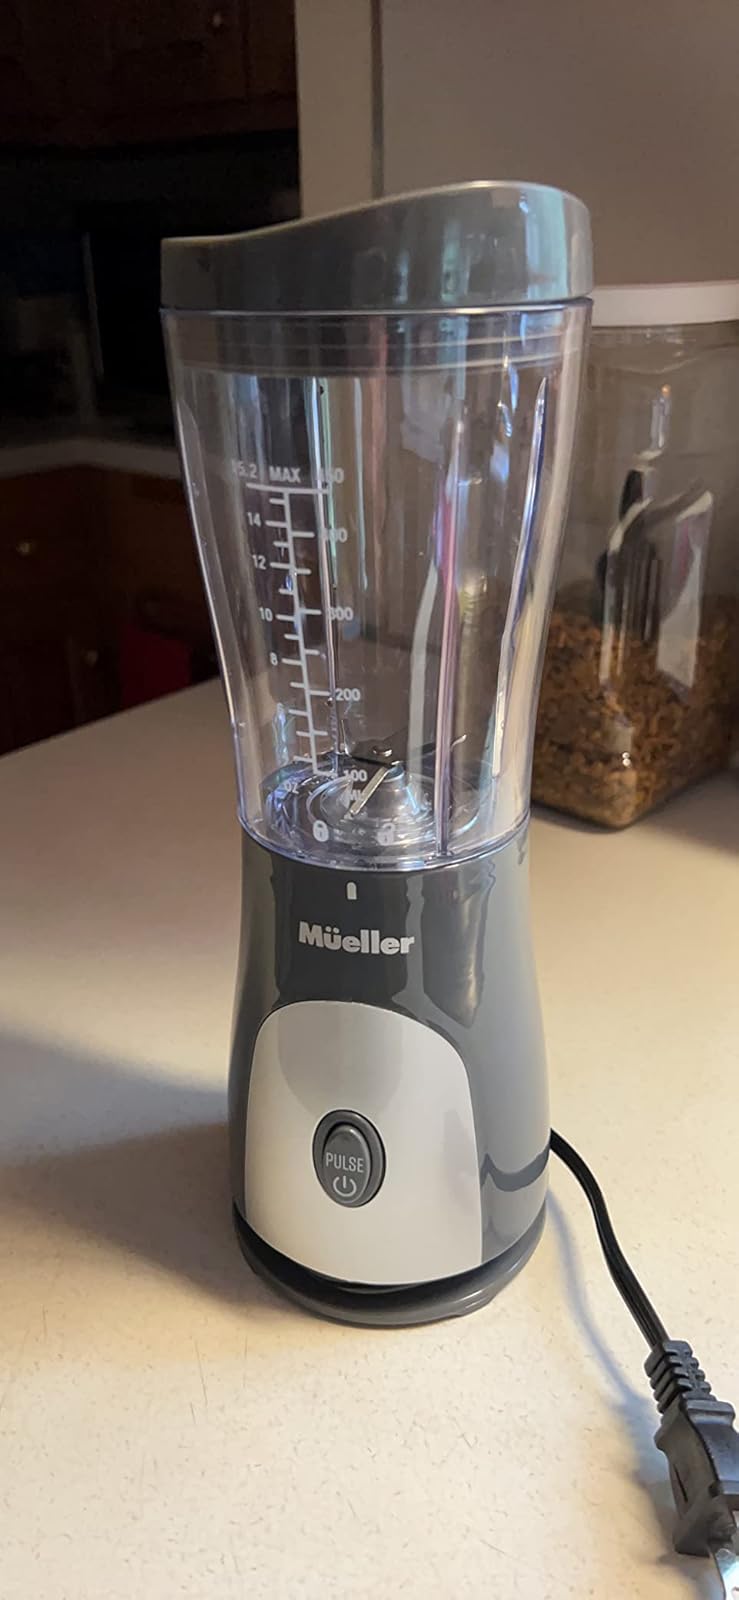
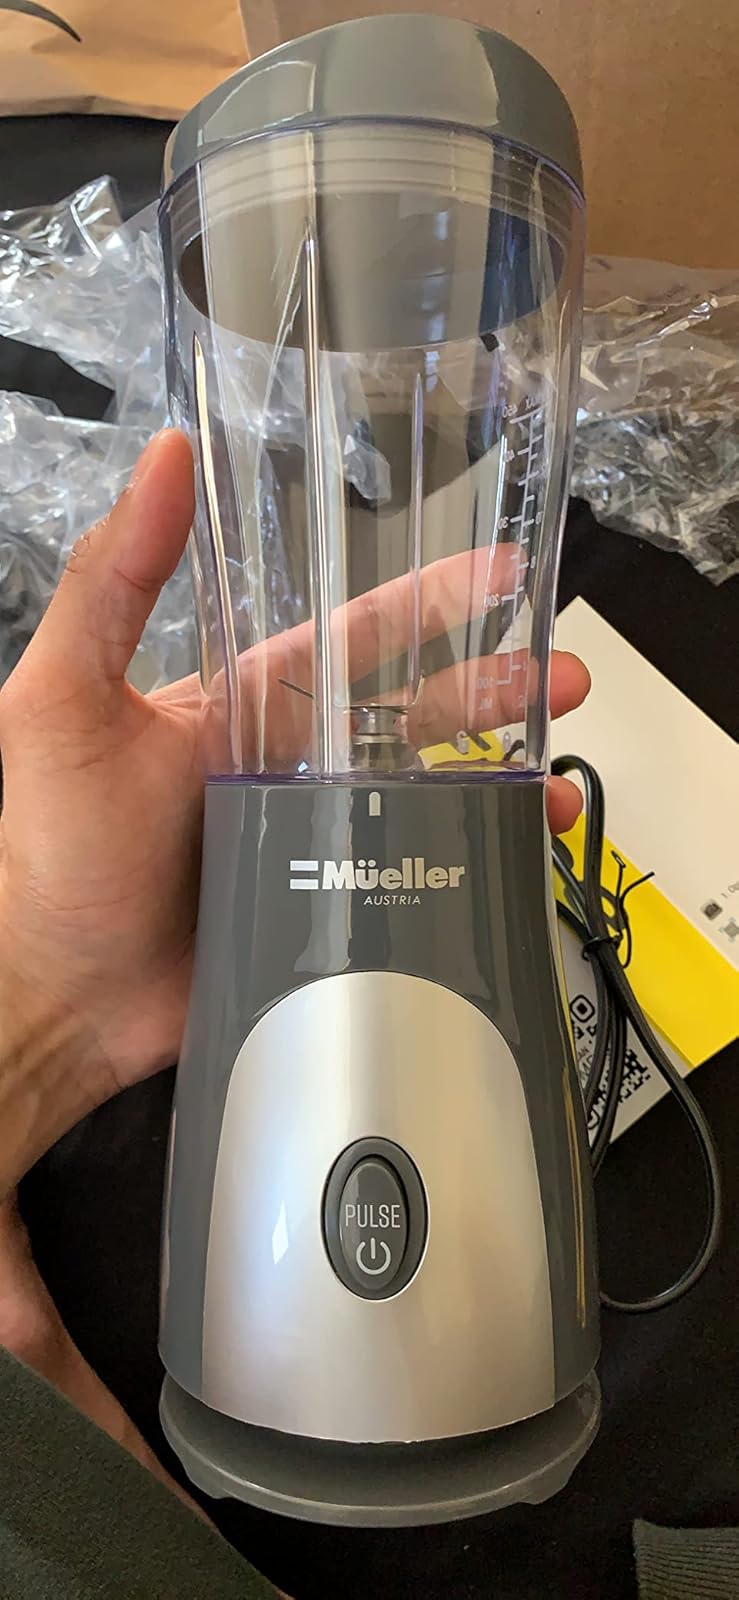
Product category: items_blender
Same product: yes